Andries van Dam

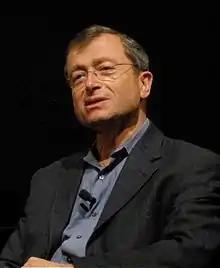
Van Dam in 2008

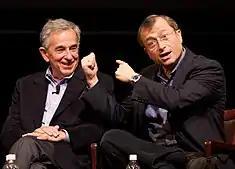
Jeff Rulifson and Van Dam in 2008

Andries "Andy" van Dam (born December 8, 1938) is a Dutch-American professor of computer science and former vice-president for research at Brown University in Providence, Rhode Island. Together with Ted Nelson he contributed to the first hypertext system, Hypertext Editing System (HES) in the late 1960s. He co-authored "" along with J.D. Foley, S.K. Feiner, and John Hughes. He also co-founded the precursor of the ACM SIGGRAPH conference.